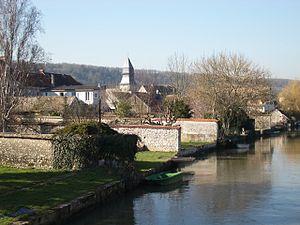
Garennes-sur-Eure est une commune française située dans le département de l'Eure en région Normandie.
Le Drouais est une région naturelle de France située au nord de l'Eure-et-Loir, s'étendant dans une moindre mesure dans les Yvelines. Ouvert aux influences de la Normandie, de la Beauce et de l'Île-de-France, il constitue une zone de transition au même titre que son voisin de l'ouest, le Thymerais. Historiquement, le Drouais fait partie de l'Île-de-France, tandis que Nogent-le-Roi et Maintenon font partie de l'Orléanais. Il constitua rapidement une terre stratégique dans les conflits opposant les rois de France aux ducs de Normandie. Aujourd'hui, il s'agit toujours d'un territoire fortement lié à la région parisienne, en particulier au département limitrophe des Yvelines : une partie des communes qui le composent se situe dans l'aire urbaine de Paris.